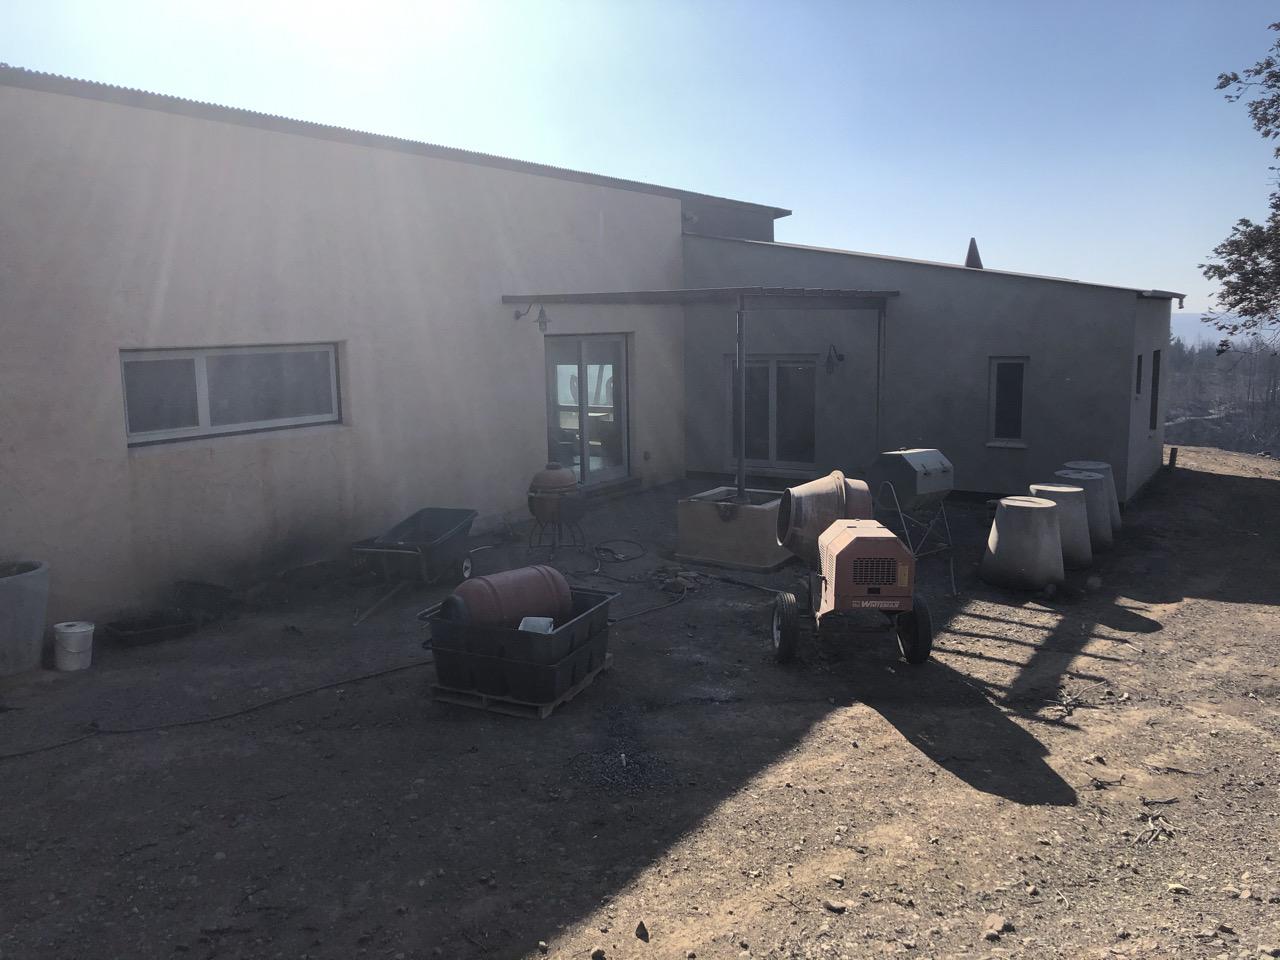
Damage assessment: affected